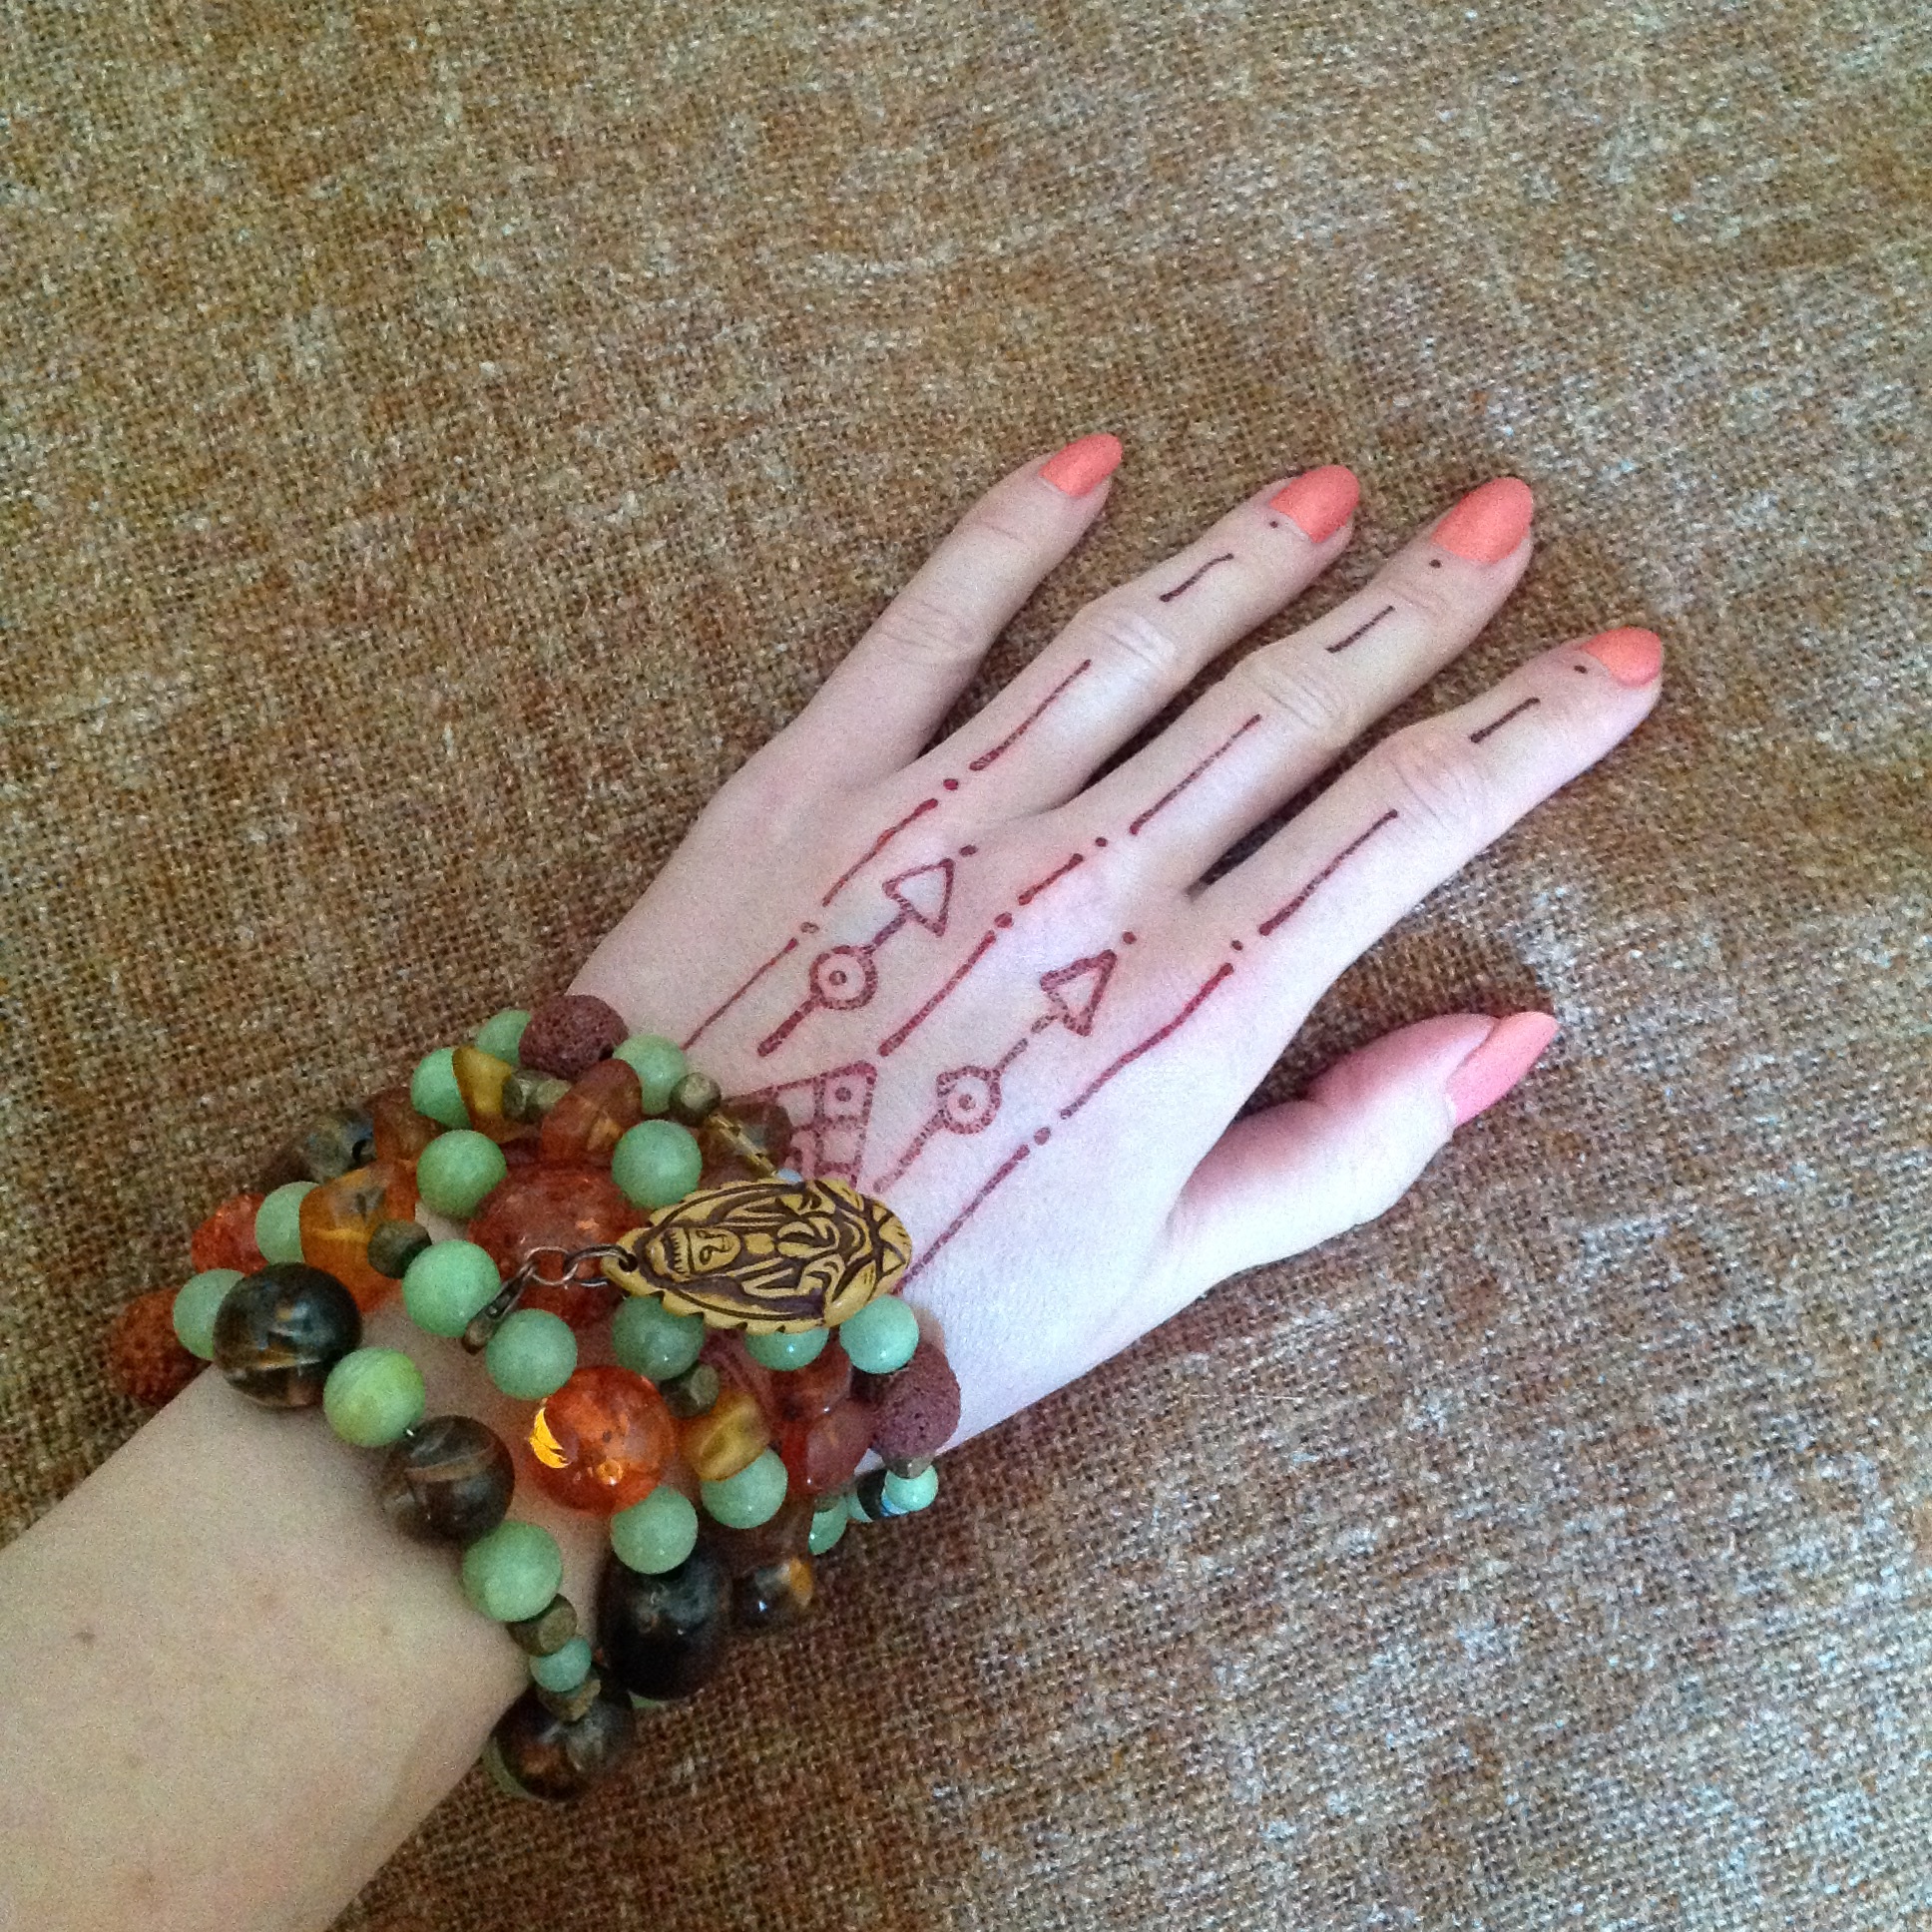
hand, pattern, finger, pink, bead, nail, boho, jewellery, art, fashion accessory, bangls, sleepingfairy